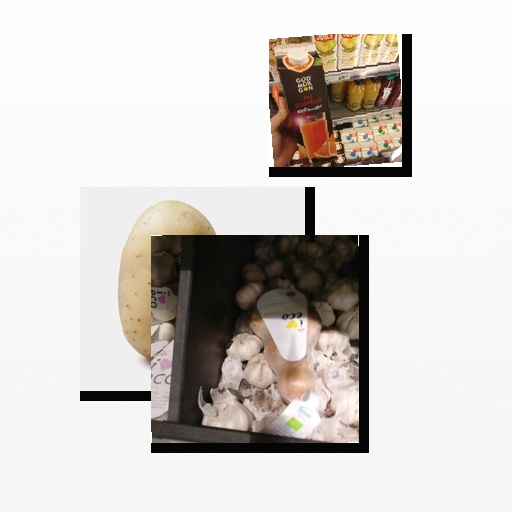
Food items: red_grapefruit_juice, potato, garlic